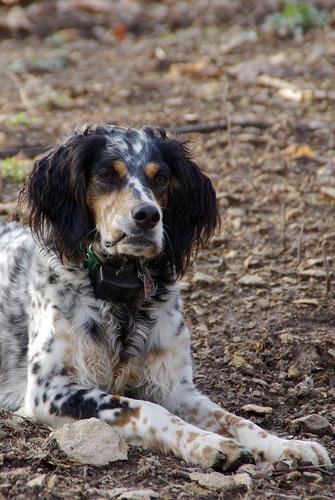
Breed: english setter